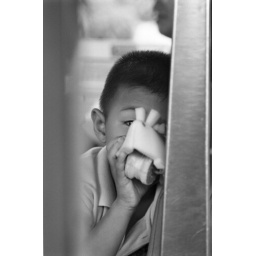
A boy in the train to Ayuthaya. Its an interesting toy that he is holding :)